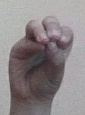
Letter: ha